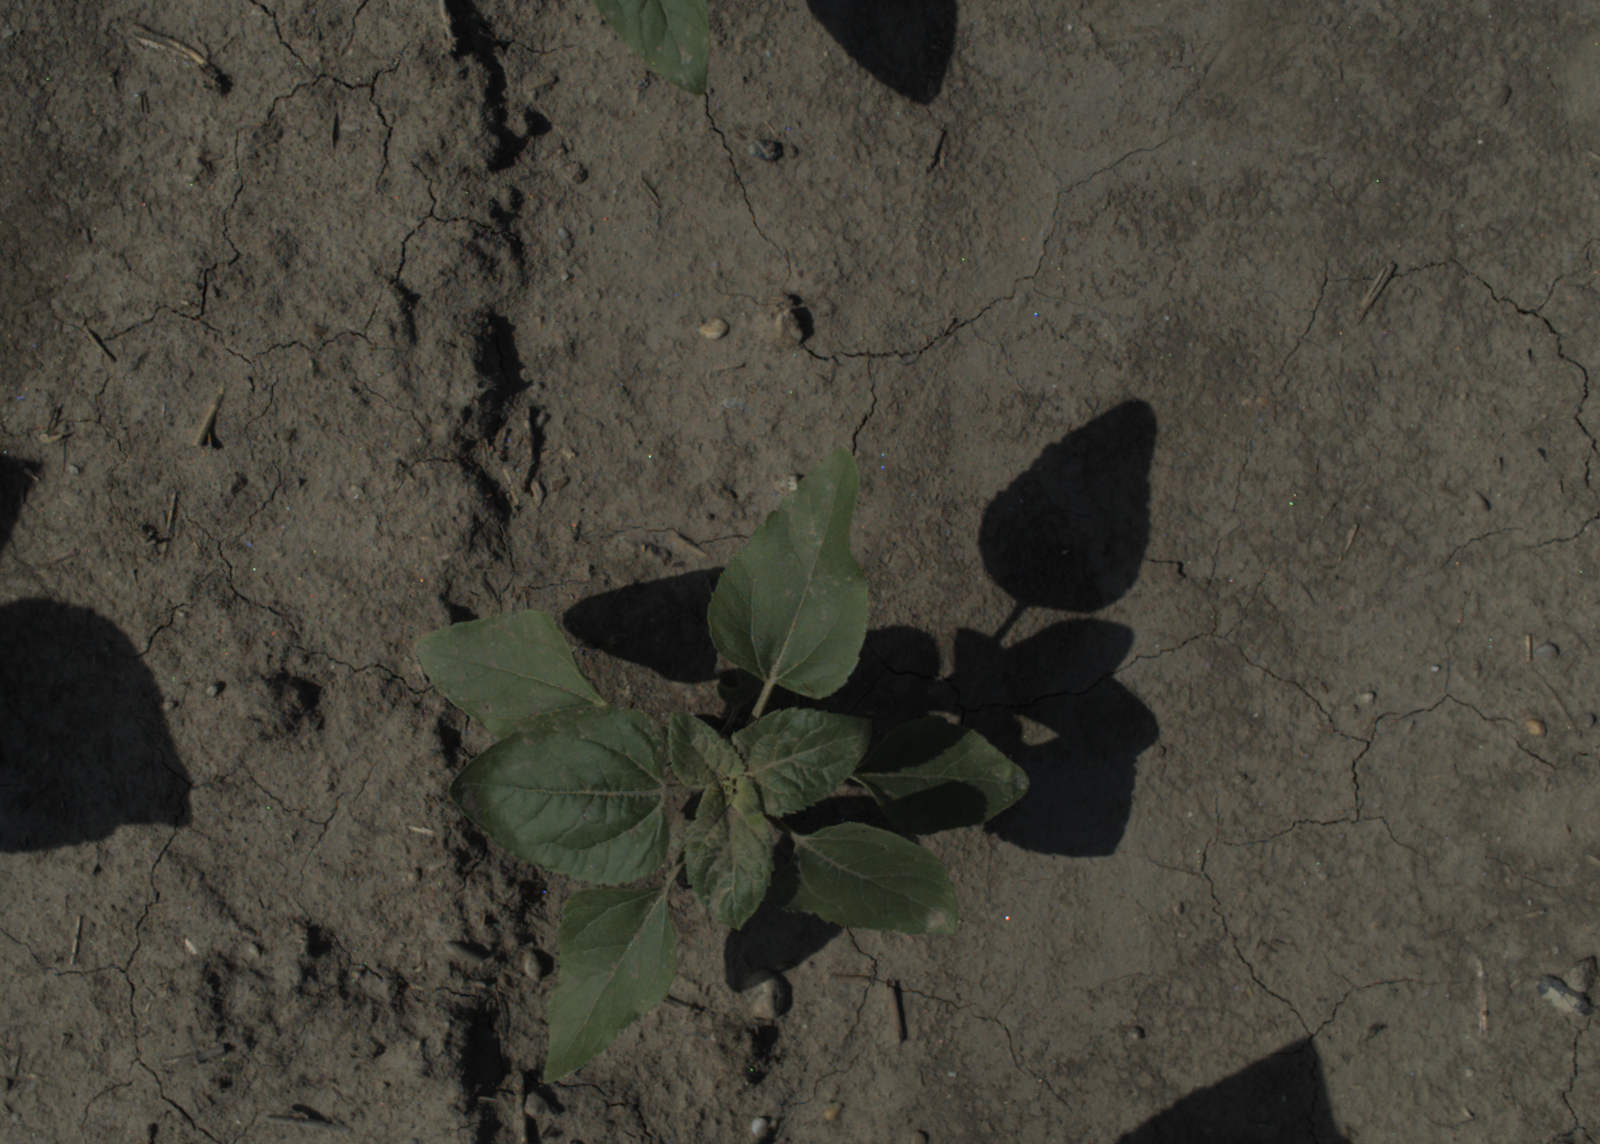
Capture date: 15.07.2021 10:15:20
Weather: sunny
Wind: light
Seeding date: 08.06.2021
Plant canopy height (mm): 962